Ballarat

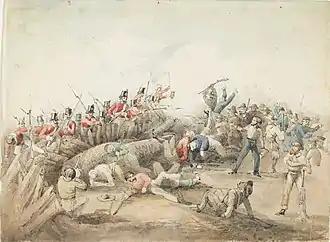
Troopers storm the rebels' stockade during the 1854 Eureka Rebellion.

Civil disobedience in Ballarat led to an armed civil uprising, the Eureka Rebellion (colloquially referred to as the "Eureka Stockade") which took place in Ballarat on 3 December 1854. The event, in which 22 miners were killed, is considered to be a defining moment in Australian history.